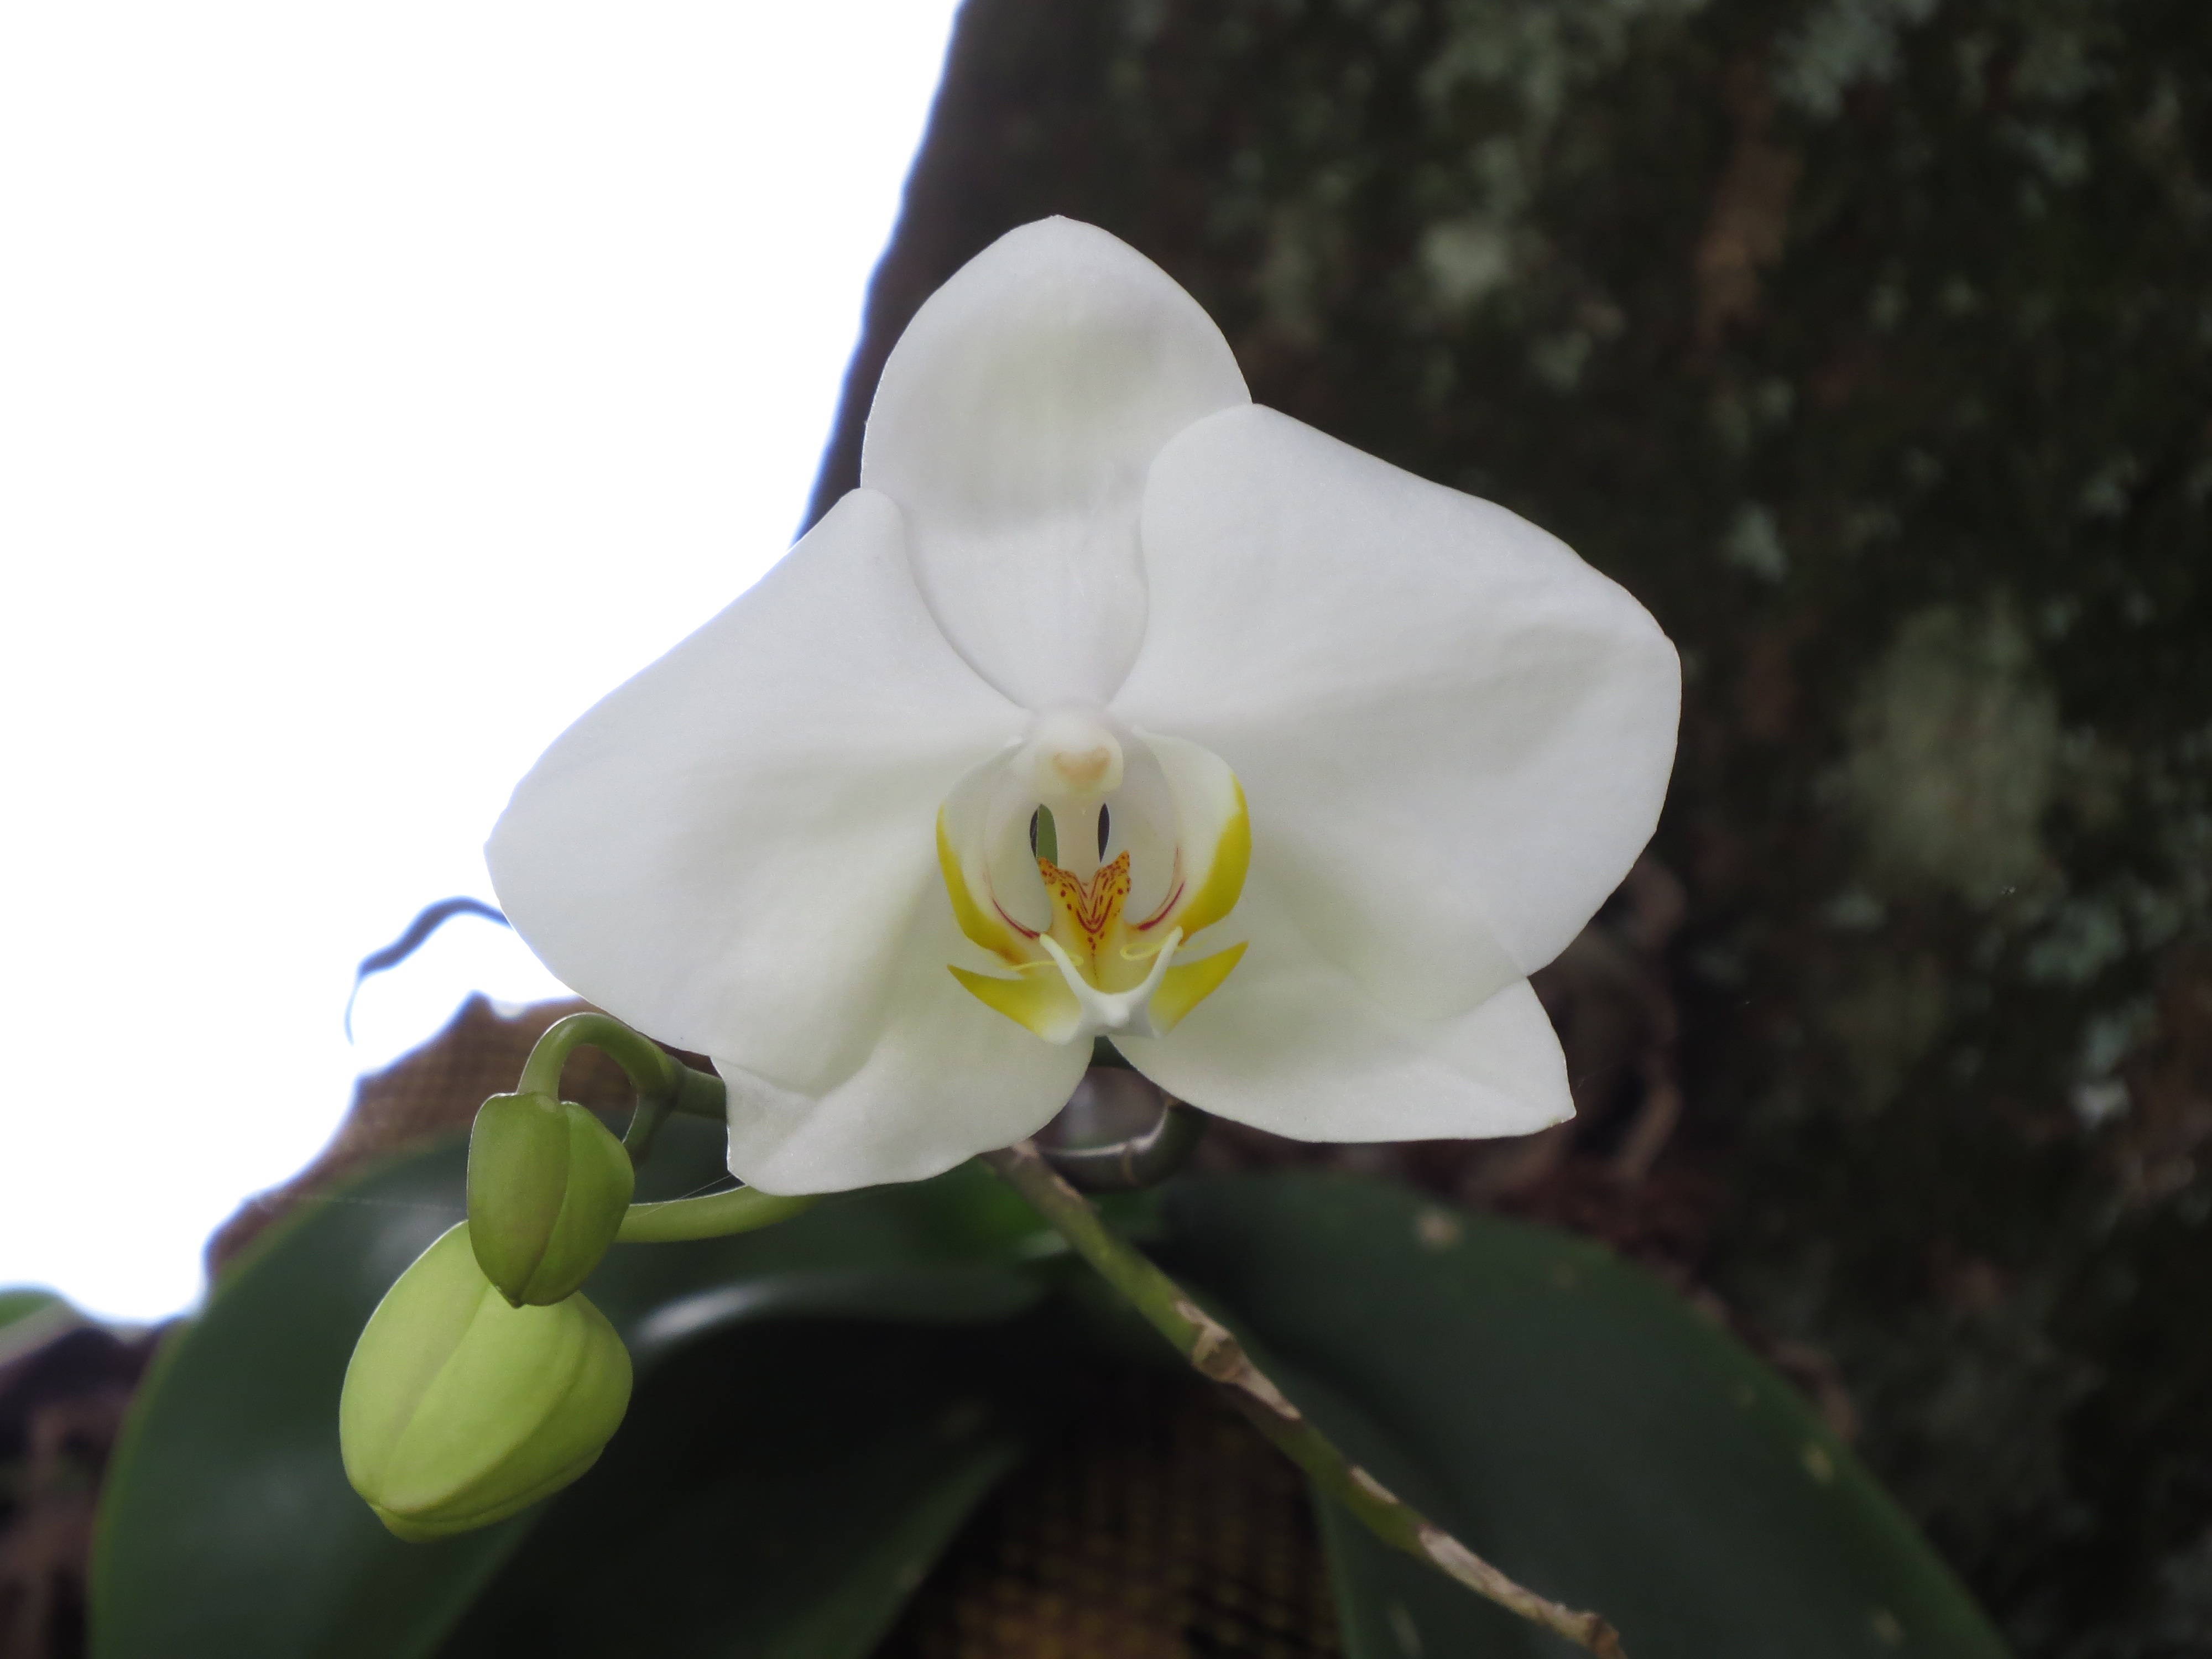
blossom, plant, flower, petal, botany, flora, orchid, macro photography, flowering plant, land plant, moth orchid